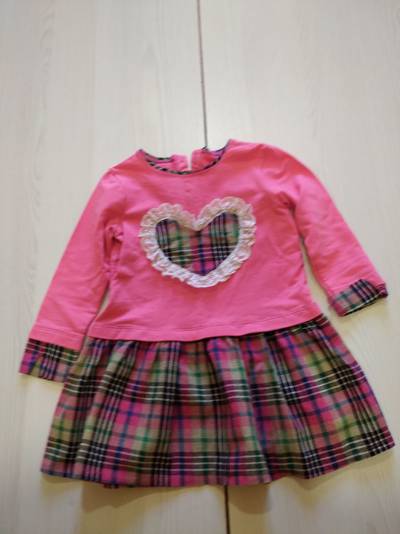
Waste category: clothes